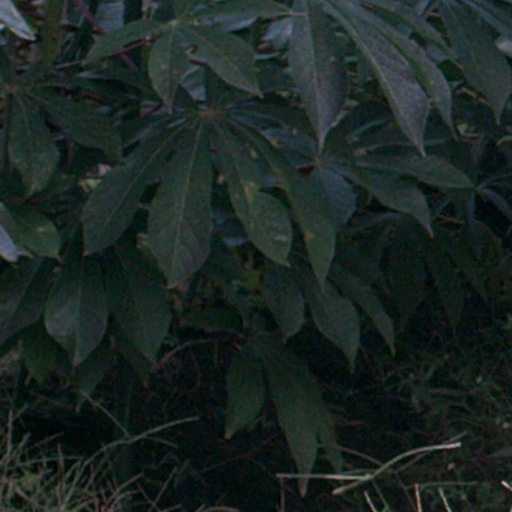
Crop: cassava